M102 howitzer

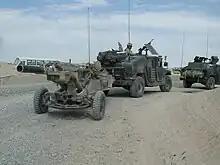
M102 howitzer belonging to Battery A, 1-206th FA, is towed north from Camp New York, Kuwait by a M1114 Up-Armored HMMWV.

The 105 mm howitzer M102 is a lightweight towed weapon, which has a very low silhouette when in the firing position. The M102 howitzer fires a projectile of semifixed ammunition and at charge 7 it will fire to . It has a muzzle velocity of . The maximum rate of fire is 10 rounds per minute for the first 3 minutes, with a sustained rate of 3 rounds per minute.